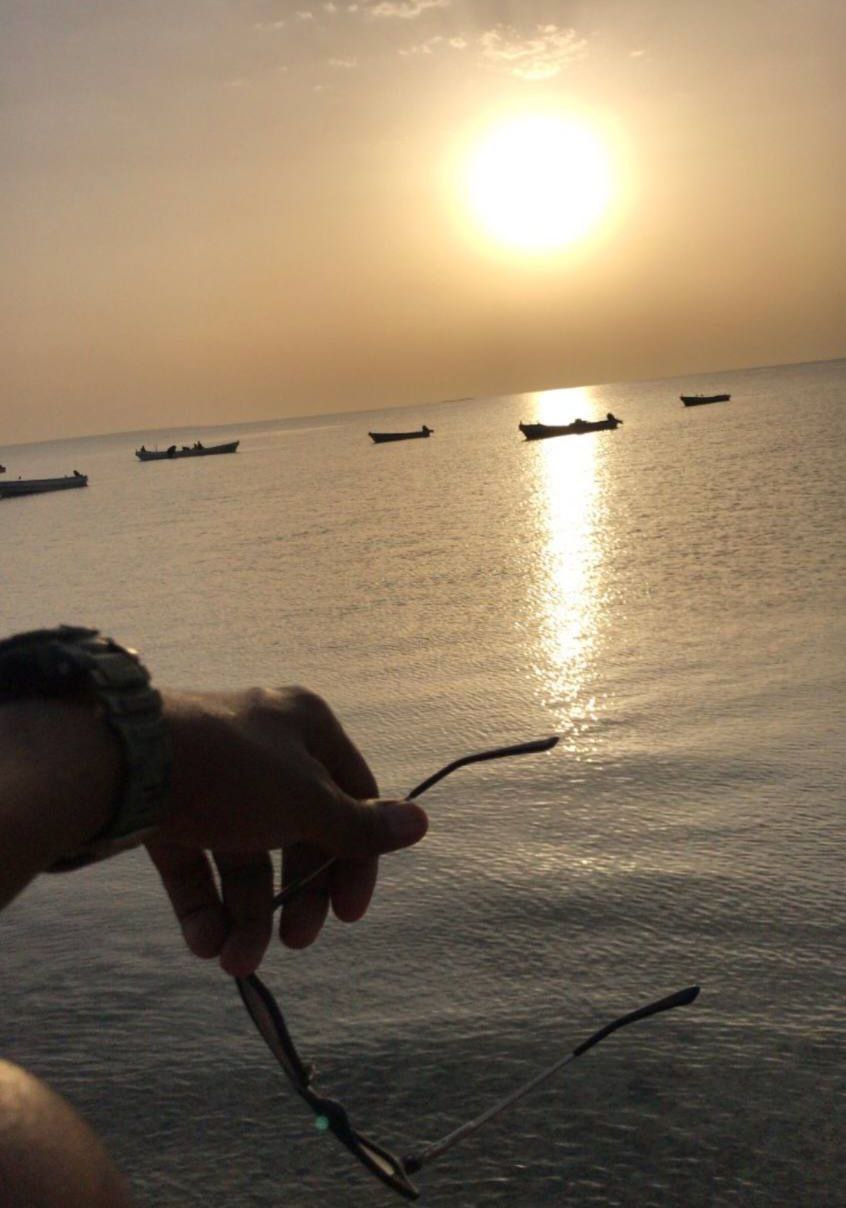
الوصف بالفصحى: شخص يحمل نظارة شمسية يستمتع بمنظر البحر والشمس المشرقة حيث تظهر قوارب الصيد كظلال على سطح الماء
الوصف بالعامية السودانية: زول ماسك نظارته بيستمتع بمنظر البحر والشمس وفي مراكب في البحر قدامه
التصنيف: Nature & Landscape
التصنيف الفرعي: Urban daily life